Notre-Dame Cathedral Basilica

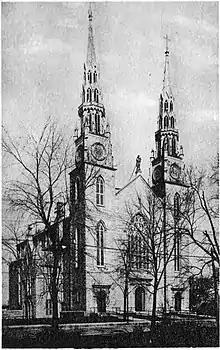
Ottawa Basilica in 1920

The site was originally home to the small wooden St. Jacques Church built in 1832. This structure was moved across the street in 1841 to make way for a larger church and two years later was destroyed by a fire. This larger church was designed by local builder Antoine Robillard and Father John Francis Cannon who requested a Neo-classical design. However, in 1844, after the lower section was completed, the Oblate Fathers (OMI) assumed stewardship of the parish and Father Pierre-Adrien Telmon was sent from France to finish the construction. Father Telmon decided to redesign the church into a Neo-Gothic structure, a style which was growing in popularity. This resulted in the lower features, such as the main entrance, being Neo-Classical, while the upper portions of the structure are Neo-Gothic.